List of captive orcas

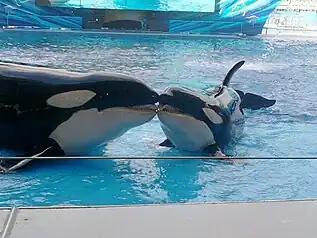

Malia was born to Taima and Tilikum at SeaWorld Orlando on March 12, 2007. She was Taima's third calf and her name is Hawaiian for "calm and peaceful". She is learning new behaviors all the time and is used in shows daily alongside the other young orcas at SeaWorld Orlando. Malia's mother Taima died in June 2010 after a difficult labor that resulted in a stillborn male calf. Her eyepatches are long and skinny, and she has no marks, rakes, or chips in her tail fluke. Her teeth have bore holes where the pulp has been drilled to prevent bacterial infection as her teeth are worn down or broken by chewing on tank equipment. In January 2018, it was noted that Malia had begun to develop what appears to be a phototoxic reaction to unknown medications she is being given, but SeaWorld has not made any public statements regarding her condition. Photographs show her with a brownish lesion extending along her lower jaw, similar to the lesions that Kasatka displayed in the months before her death. This may be a worrying sign that Malia is being treated for a serious infection, and that the illness is being exacerbated by exposure to sunlight in her clear, shallow enclosure with little protection from the sun.